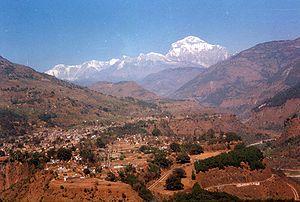
Baglung, ou Baglung Bazar, est une municipalité du Népal, chef-lieu du district de Baglung et de la zone de Dhawalagiri. Elle est située à 275 km de Katmandou.